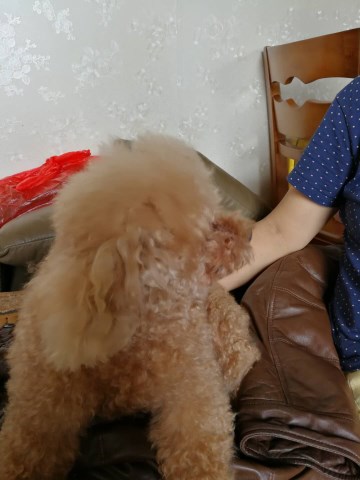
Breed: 7449-n000128-teddy